Matuschka

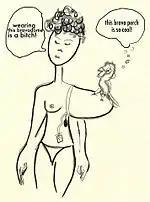
"Parrot Perch", magic marker on 8" x 11" paper (2014)

Greenpeace sent Matuschka to the Great Lakes Region, where the Rainbow Warrior ship was docked to speak with civilians, to hand out these informative political posters. Greenpeace's effort to bring greater awareness to the link between chlorinated paper, dioxin and cancer was a huge success. Their crusade ended in NYC when members of Greenpeace scaled the Time Life building and were arrested. Massive media coverage included Matuschka's iconic poster, and the artist received numerous awards and citations. Additionally, these posters were wheat pasted throughout the country and used extensively in the "Chlorine Free" campaign initiated in the Great Lakes area. "Time For Prevention" is in the permanent collection of the Cooper Hewitt, Smithsonian Design Museum located in New York City, and won best environmental poster of 1996 by Graphis Inc.